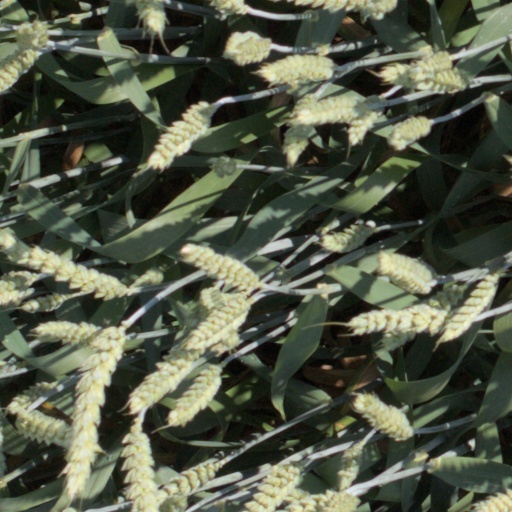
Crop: wheat